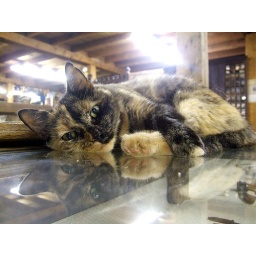
Beautiful cat found sleeping atop a display case in one of the Museum of Appalachia's buildings.